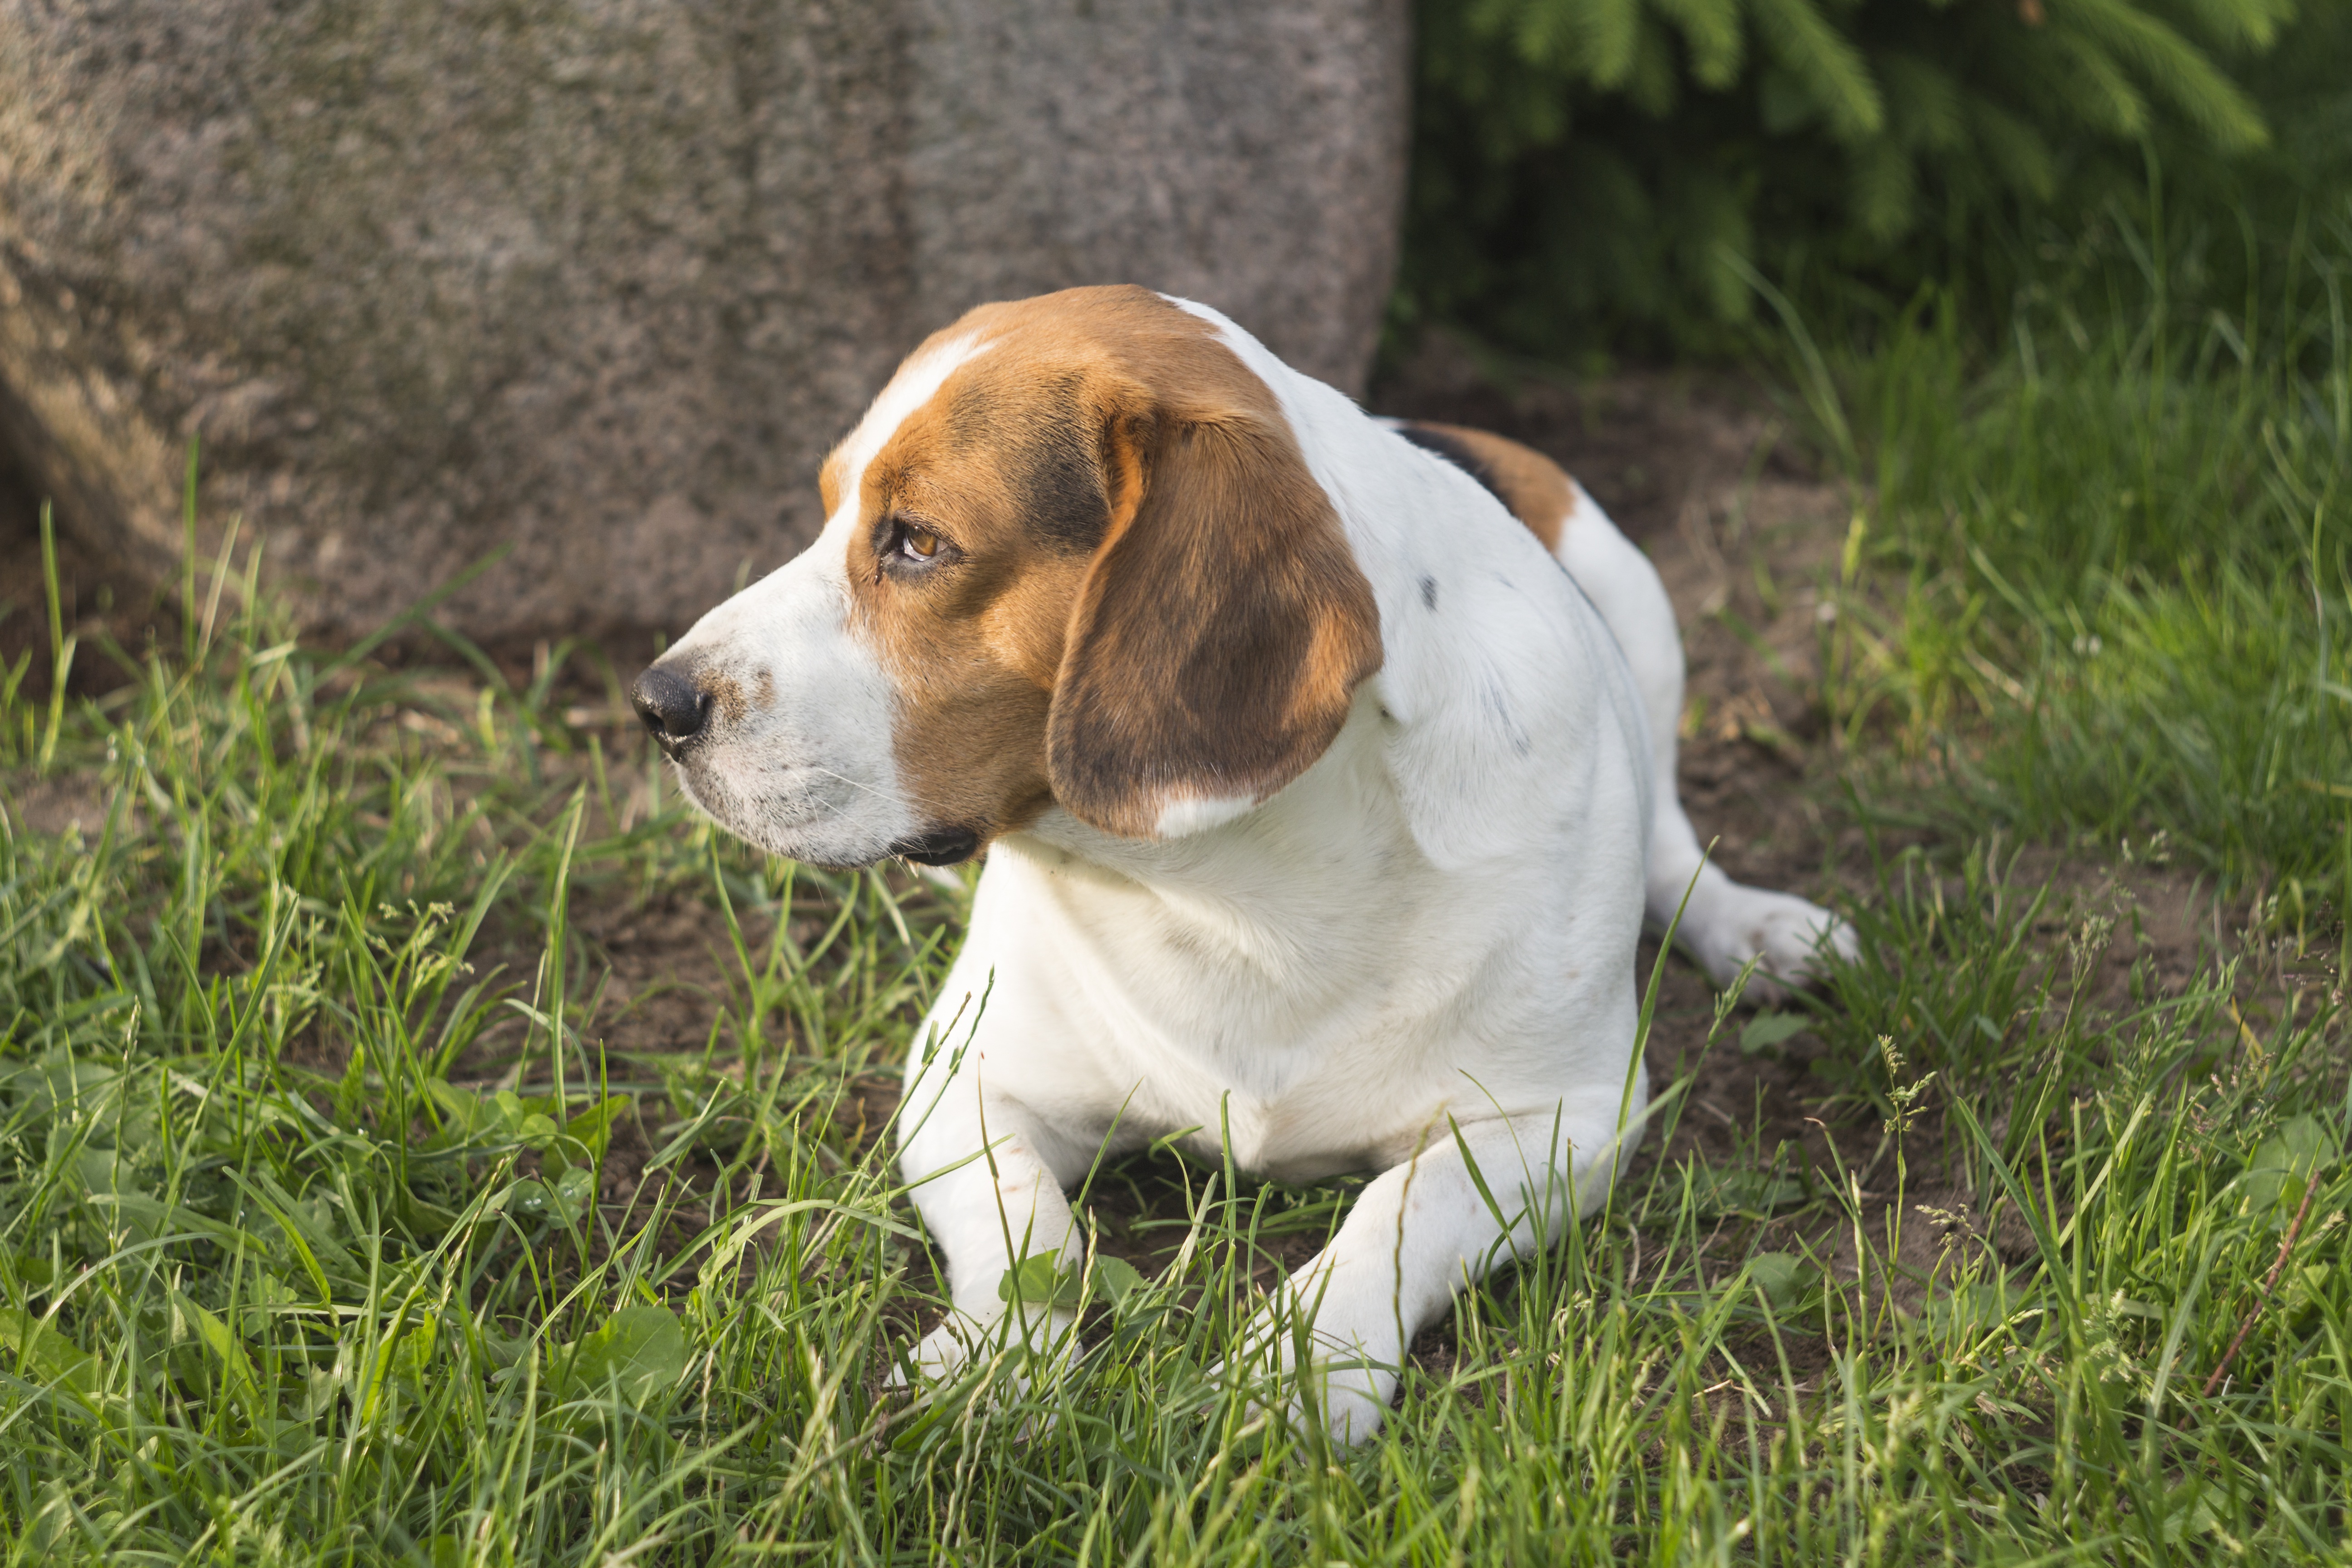
nature, grass, puppy, dog, animal, mammal, hound, dogs, vertebrate, beagle, harrier, dog breed, spacer, dog like mammal, carnivoran, beagle harrier, american foxhound, basset art sien normand, english foxhound, treeing walker coonhound, welsh springer spaniel, estonian hound, finnish hound, pocket beagle, hamiltonst vare, drever, coonhound, english coonhound